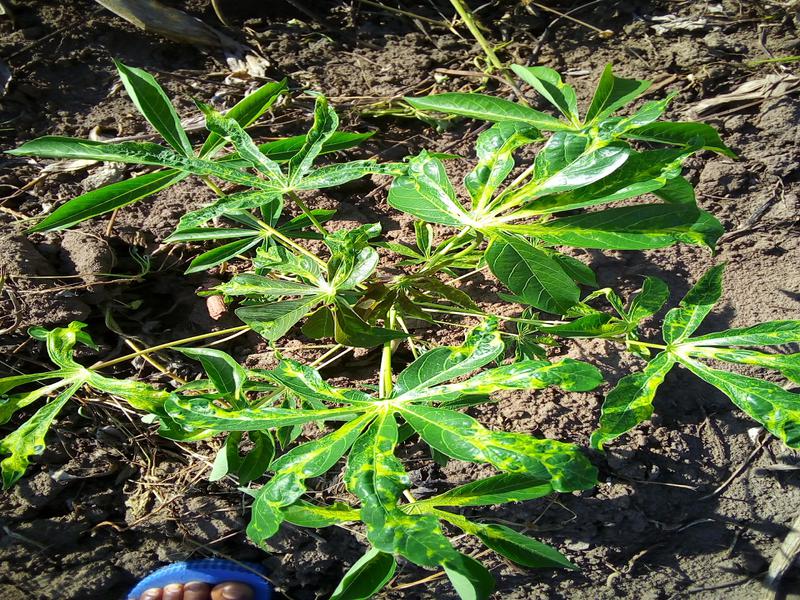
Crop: cassava
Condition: mosaic_disease